South Witham

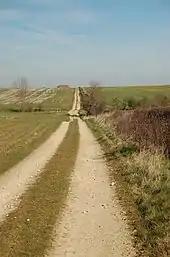
View up to the A1 near Temple Hill

The parish is one of Lincolnshire's Knights Templar preceptories. Temple Hill was investigated by the Society for Medieval Archaeology in 2002.